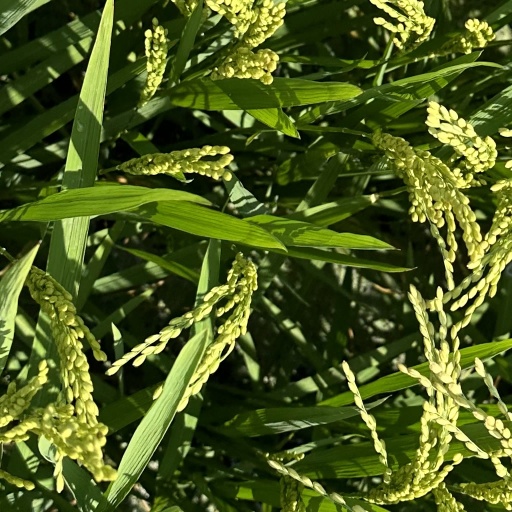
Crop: rice